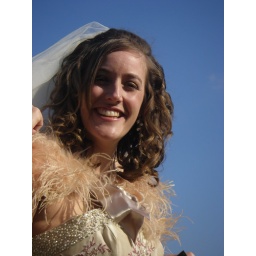
Victoria against the blue sky